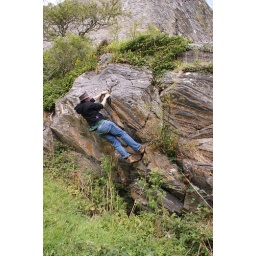
Hamish climbing the rock face beneath castle Tioram